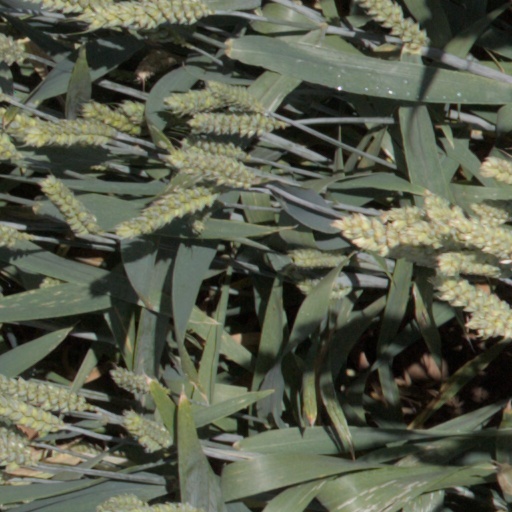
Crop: wheat